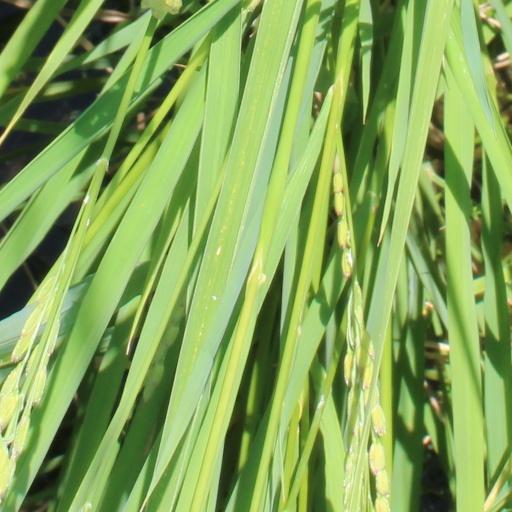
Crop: rice